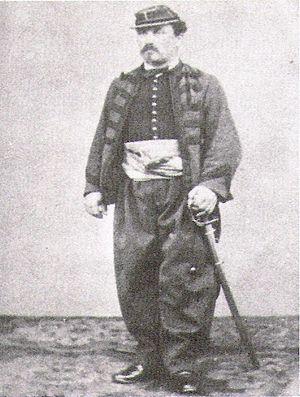
François Bouffier est un sous-officier français, sergent dans le 8ᵉ bataillon d'infanterie. Il est membre de la première mission militaire française au Japon en 1867 dirigée par Jules Chanoine. Il devient ainsi instructeur de l'infanterie dans l'armée du shogun.